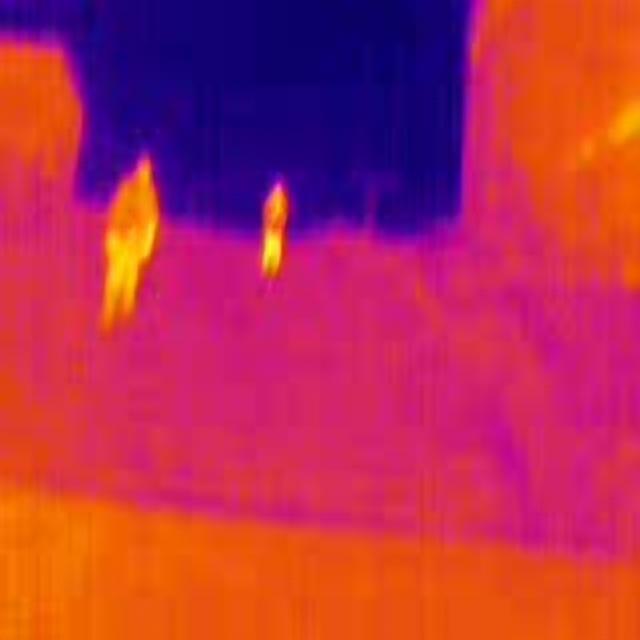
Detected objects:
label: person
label: person